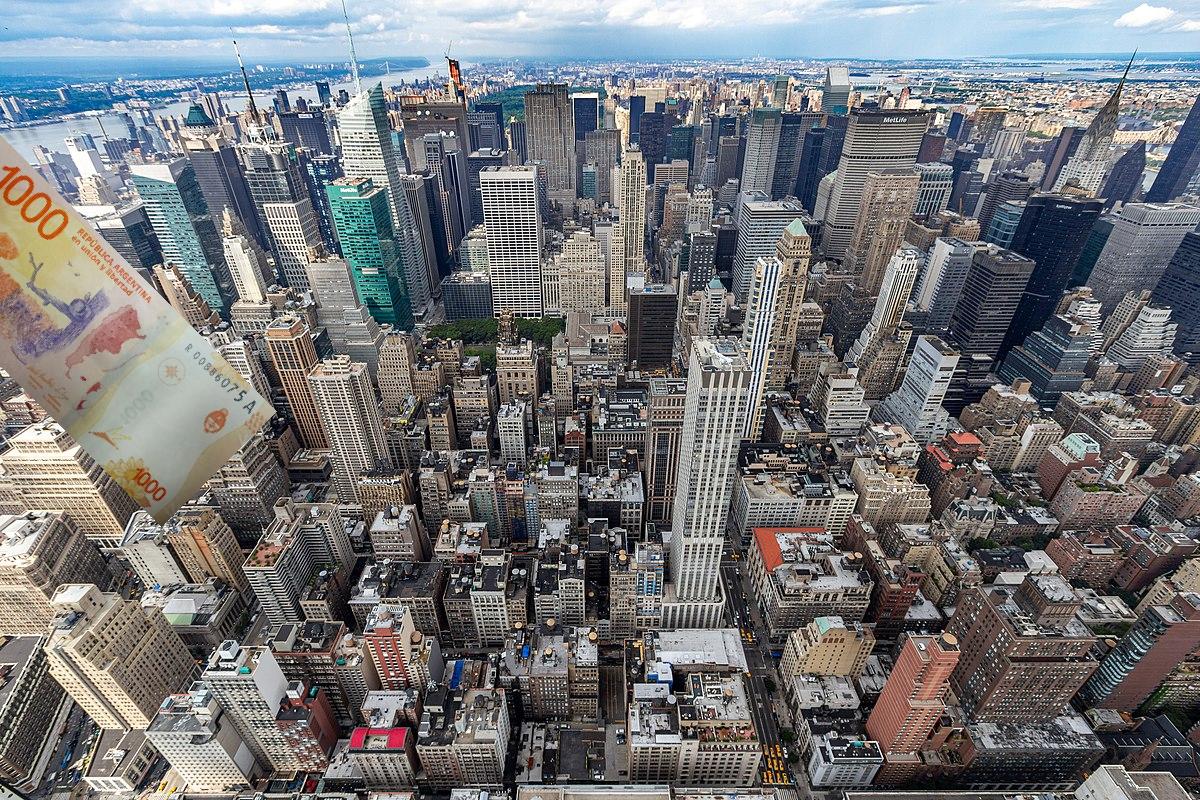
Denominación: 1000